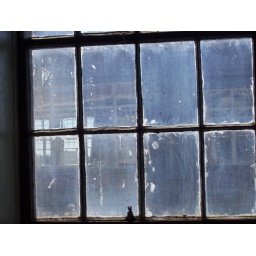
View of Parkville from window in the stairwell of building in which the Hartford Independent Media Center office is currently housed.